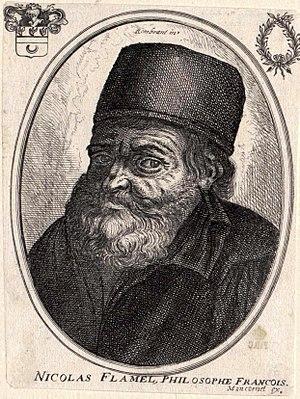
Nicolas Flamel est un bourgeois parisien du XIVᵉ siècle, écrivain public, copiste et libraire-juré.
La rue Nicolas-Flamel est une voie, ancienne, du 4ᵉ arrondissement de Paris, en France.
L'écrivain public se définit comme « une personne qui rédige des lettres, des actes, pour ceux qui ne savent pas écrire ou qui maîtrisent mal l'écrit ».
Balthasar [Balthazar] Moncornet [Montcornet], né vers 1600 à Bruxelles, mort le 11 août 1668, est un graveur d'origine wallonne exerçant à Paris. Il est l'auteur de portraits de nombreuses personnalités du XVIIᵉ siècle.